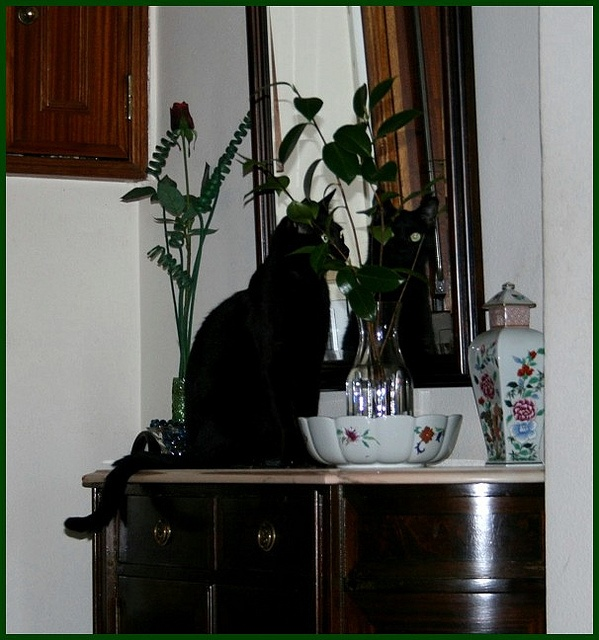
A cat sitting on a dresser and looking in a mirror.
A cat is sitting on a dresser looking in the mirror.
A black cat sitting on a table looking at its reflection
Black cat looking at himself in a mirror on a dresser.
The black cat sits on a dresser in front of the mirror.